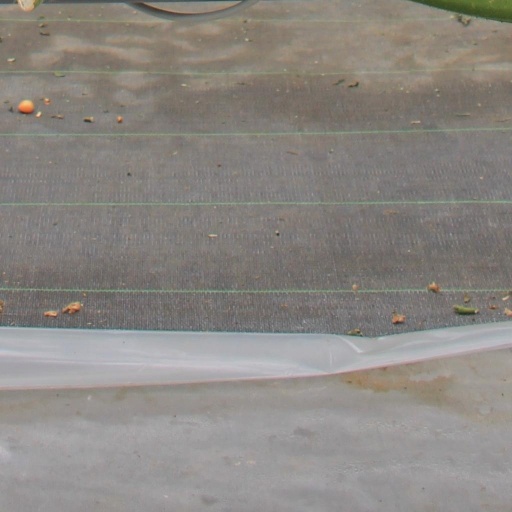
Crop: tomato